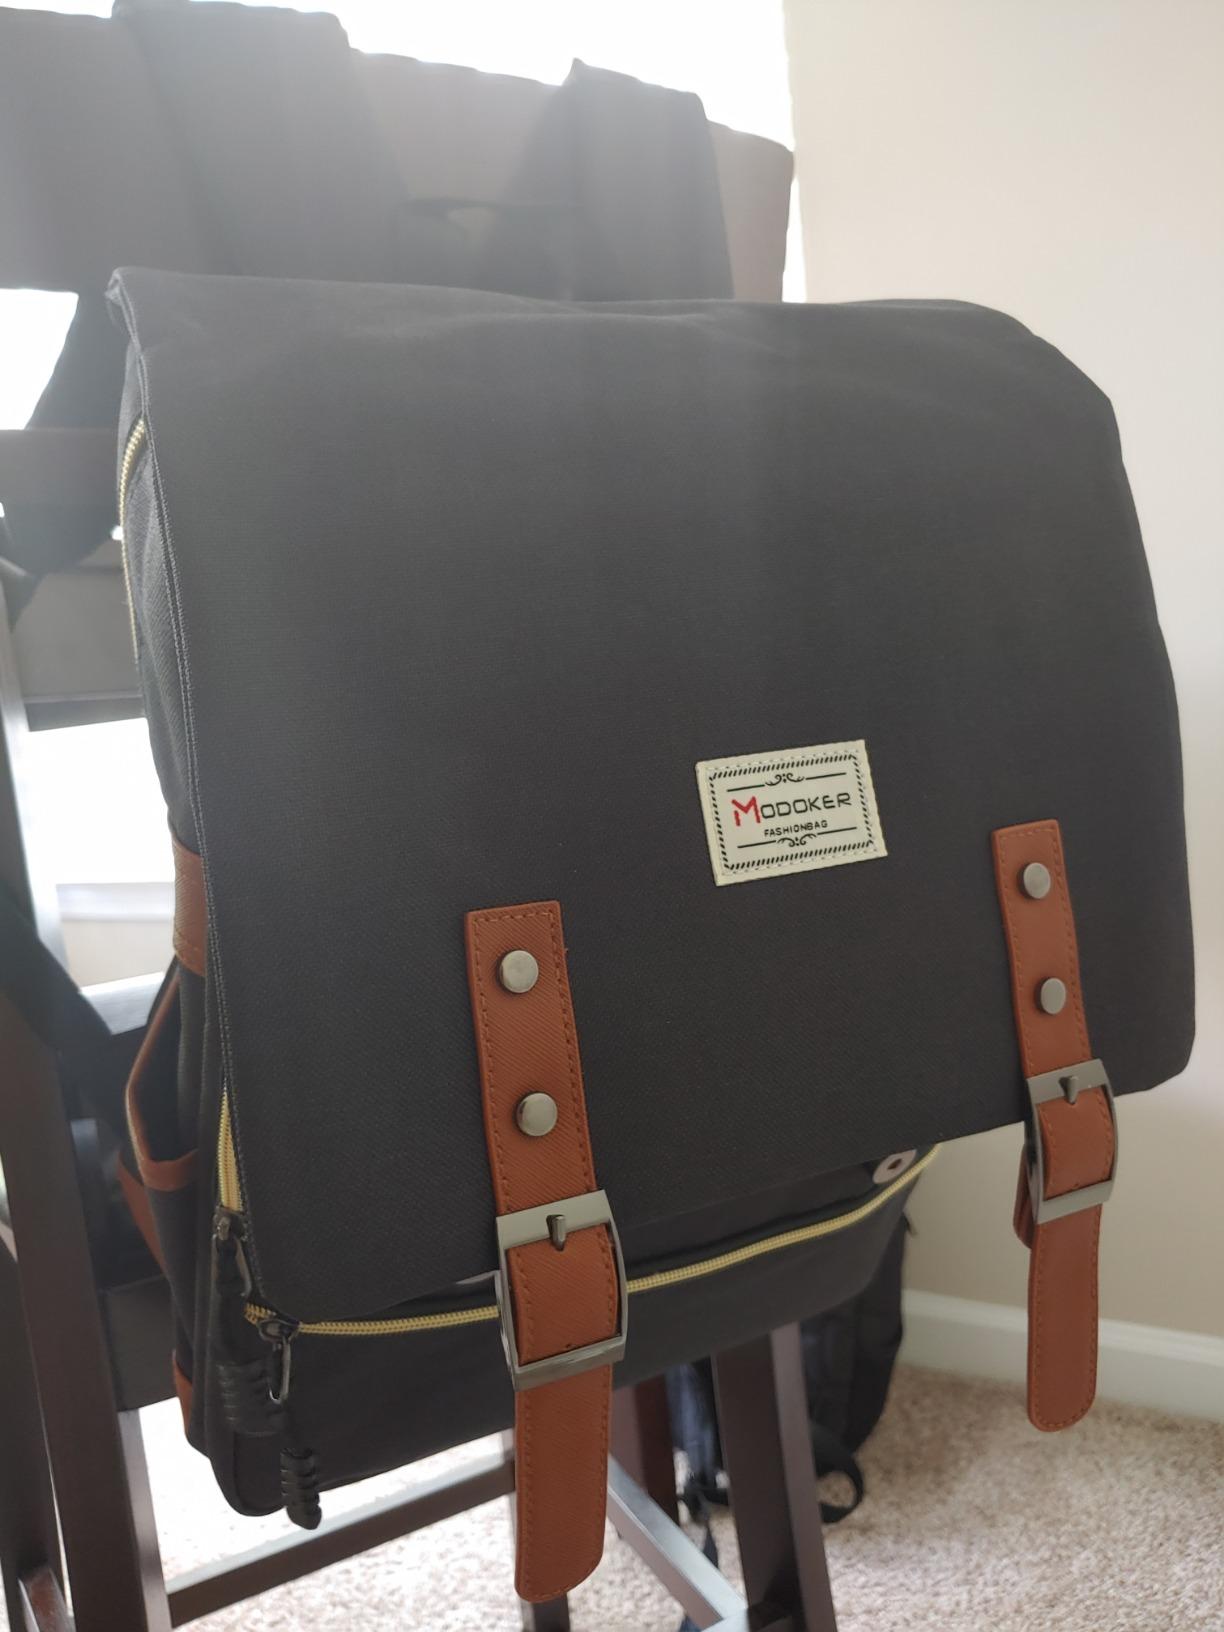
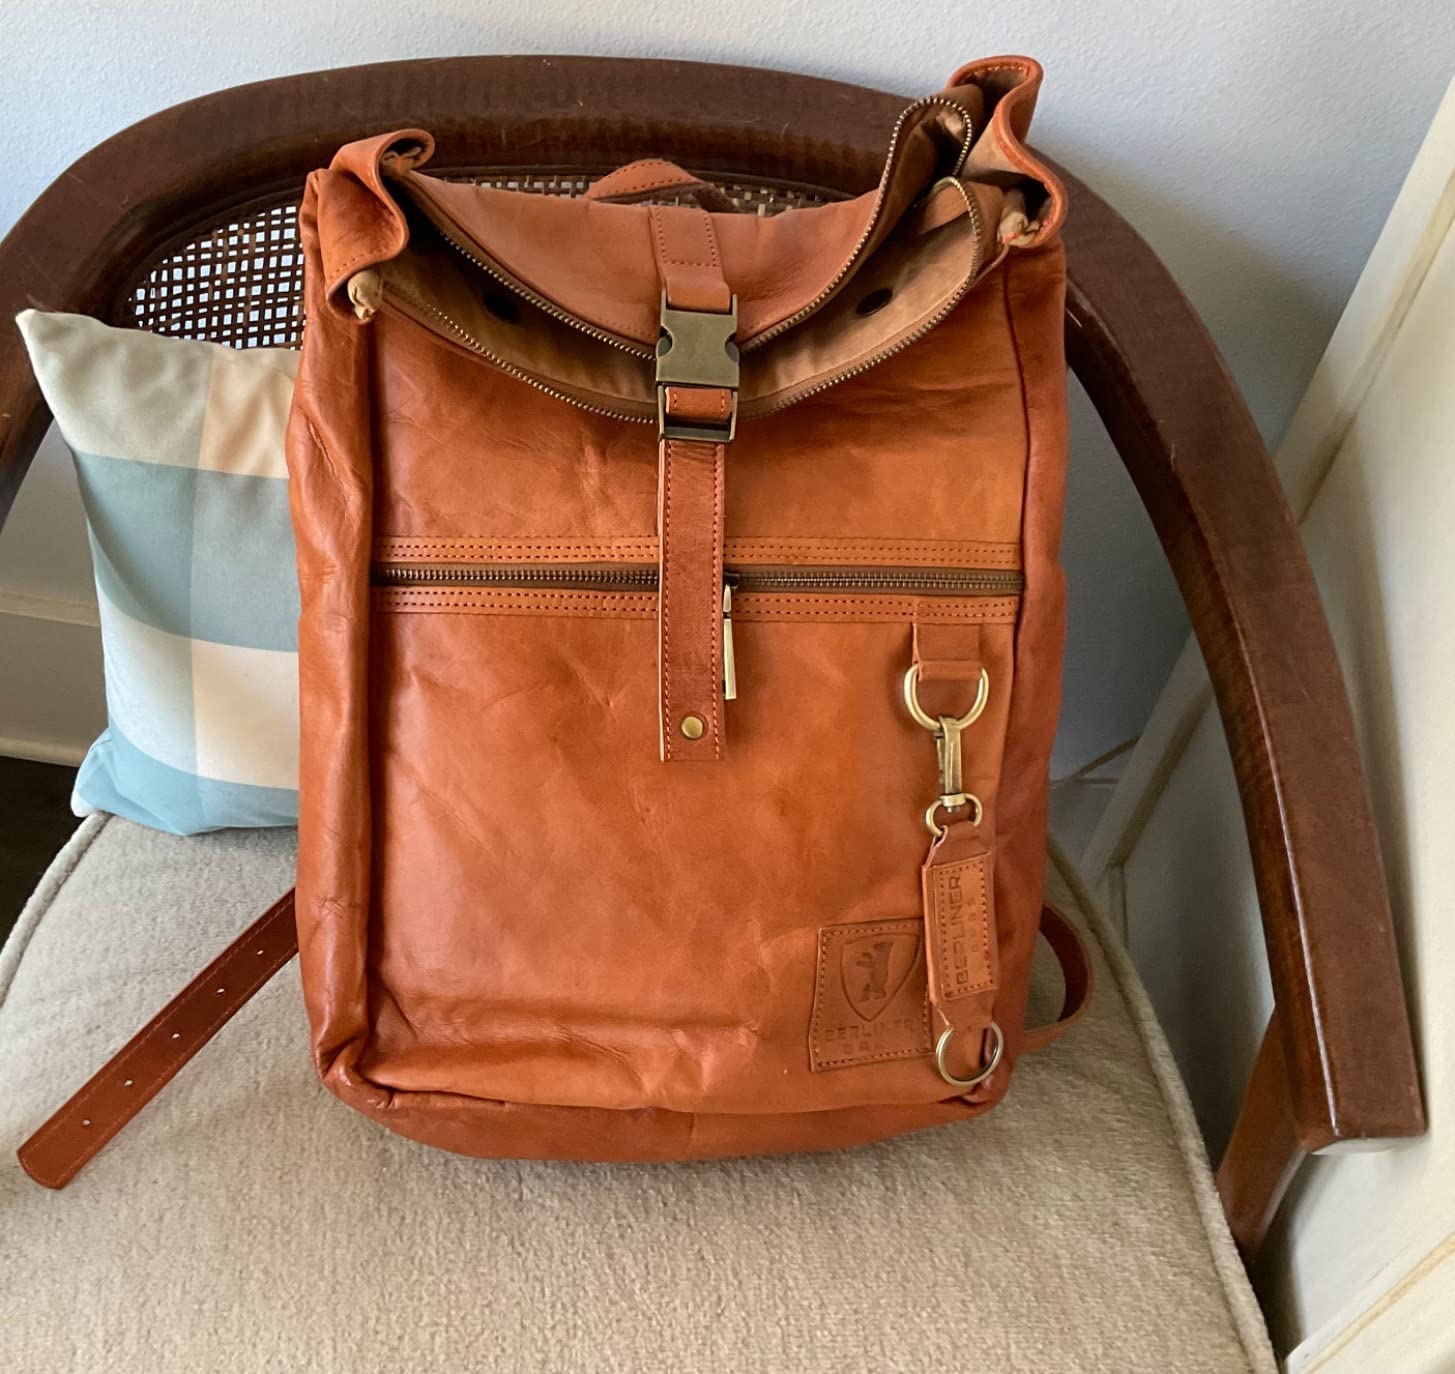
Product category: bag
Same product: no